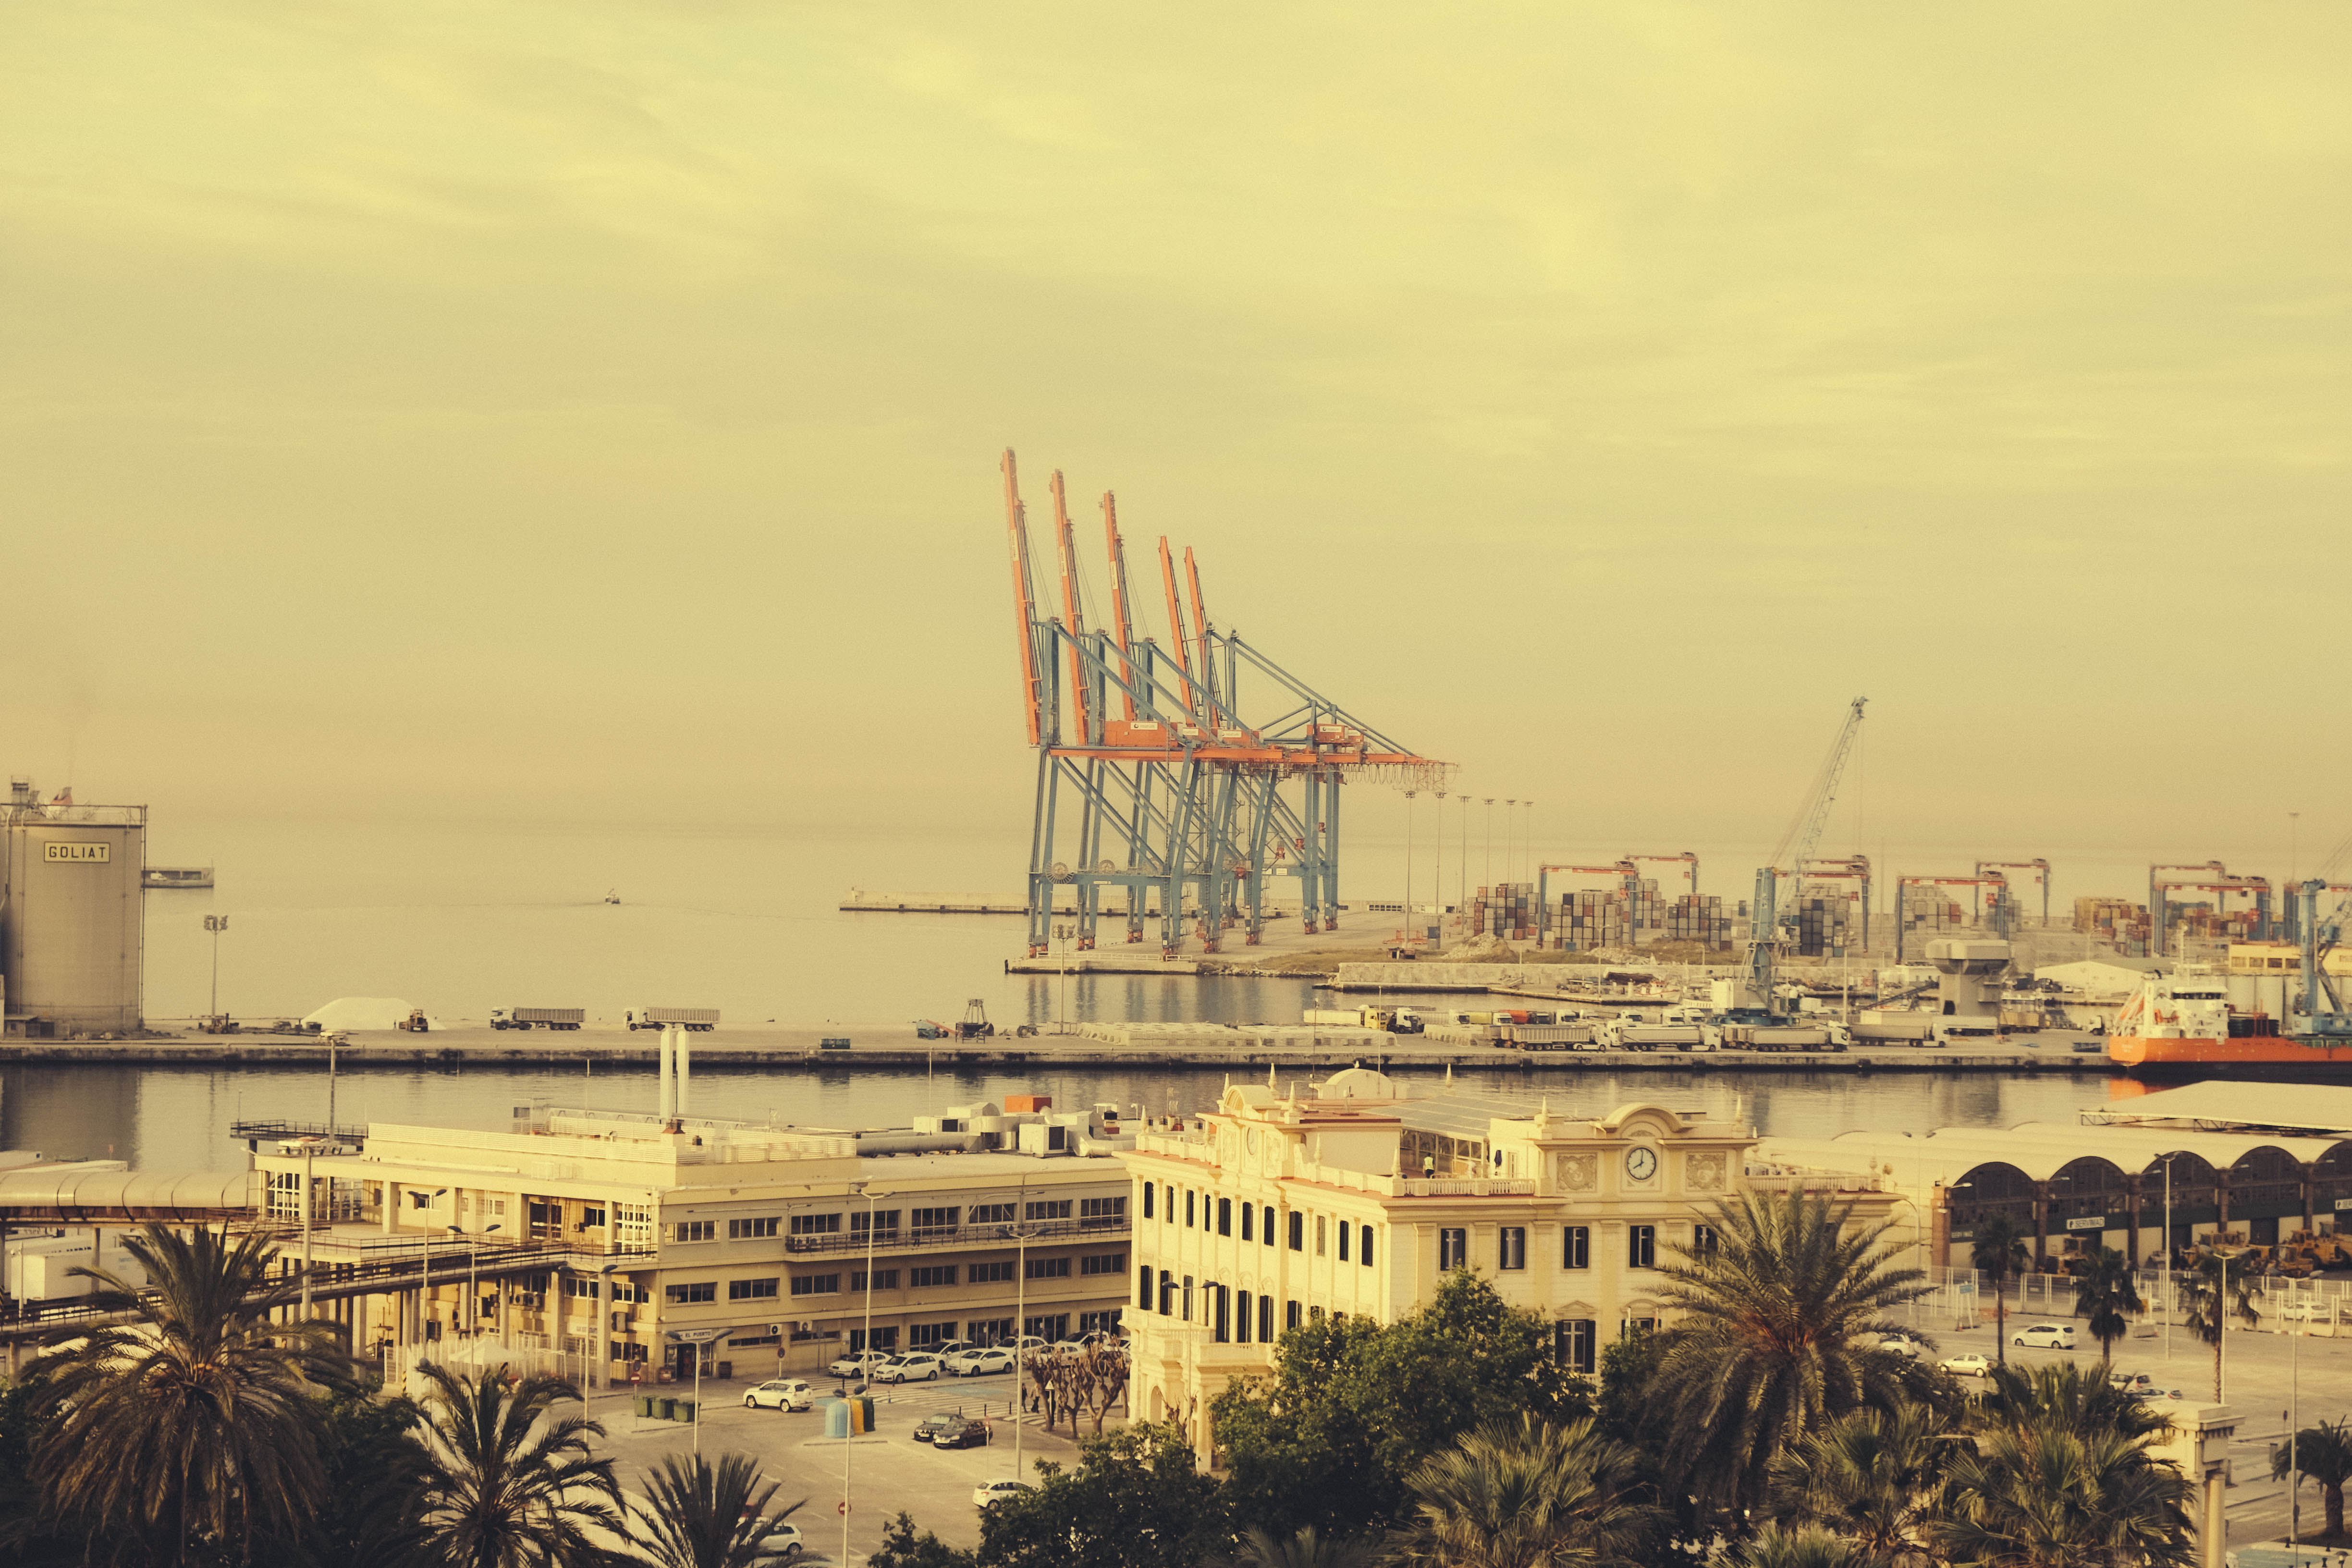
sea, coast, dock, skyline, cityscape, vehicle, bay, harbor, port, infrastructure, andalusia, malaga